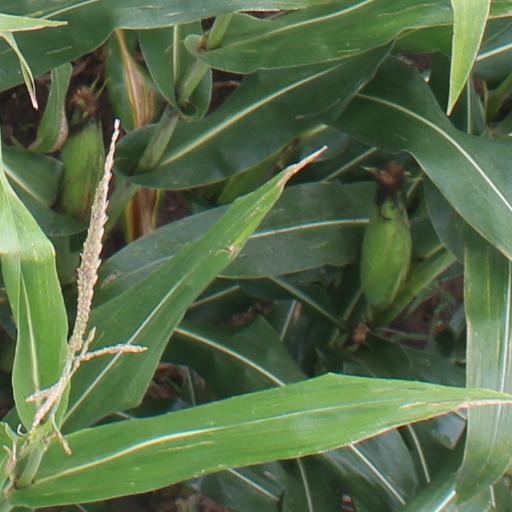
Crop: maize; corn